Monfalcone

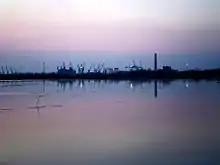
Monfalcone port

Monfalcone is the fifth most populous town in Friuli-Venezia Giulia and the main centre of Bisiacaria territory. Joined to its neighbourhoods, it has about 50,000 inhabitants. The town lies between the Karst hills and the Adriatic coast, and it is the northernmost port of the Mediterranean Sea.